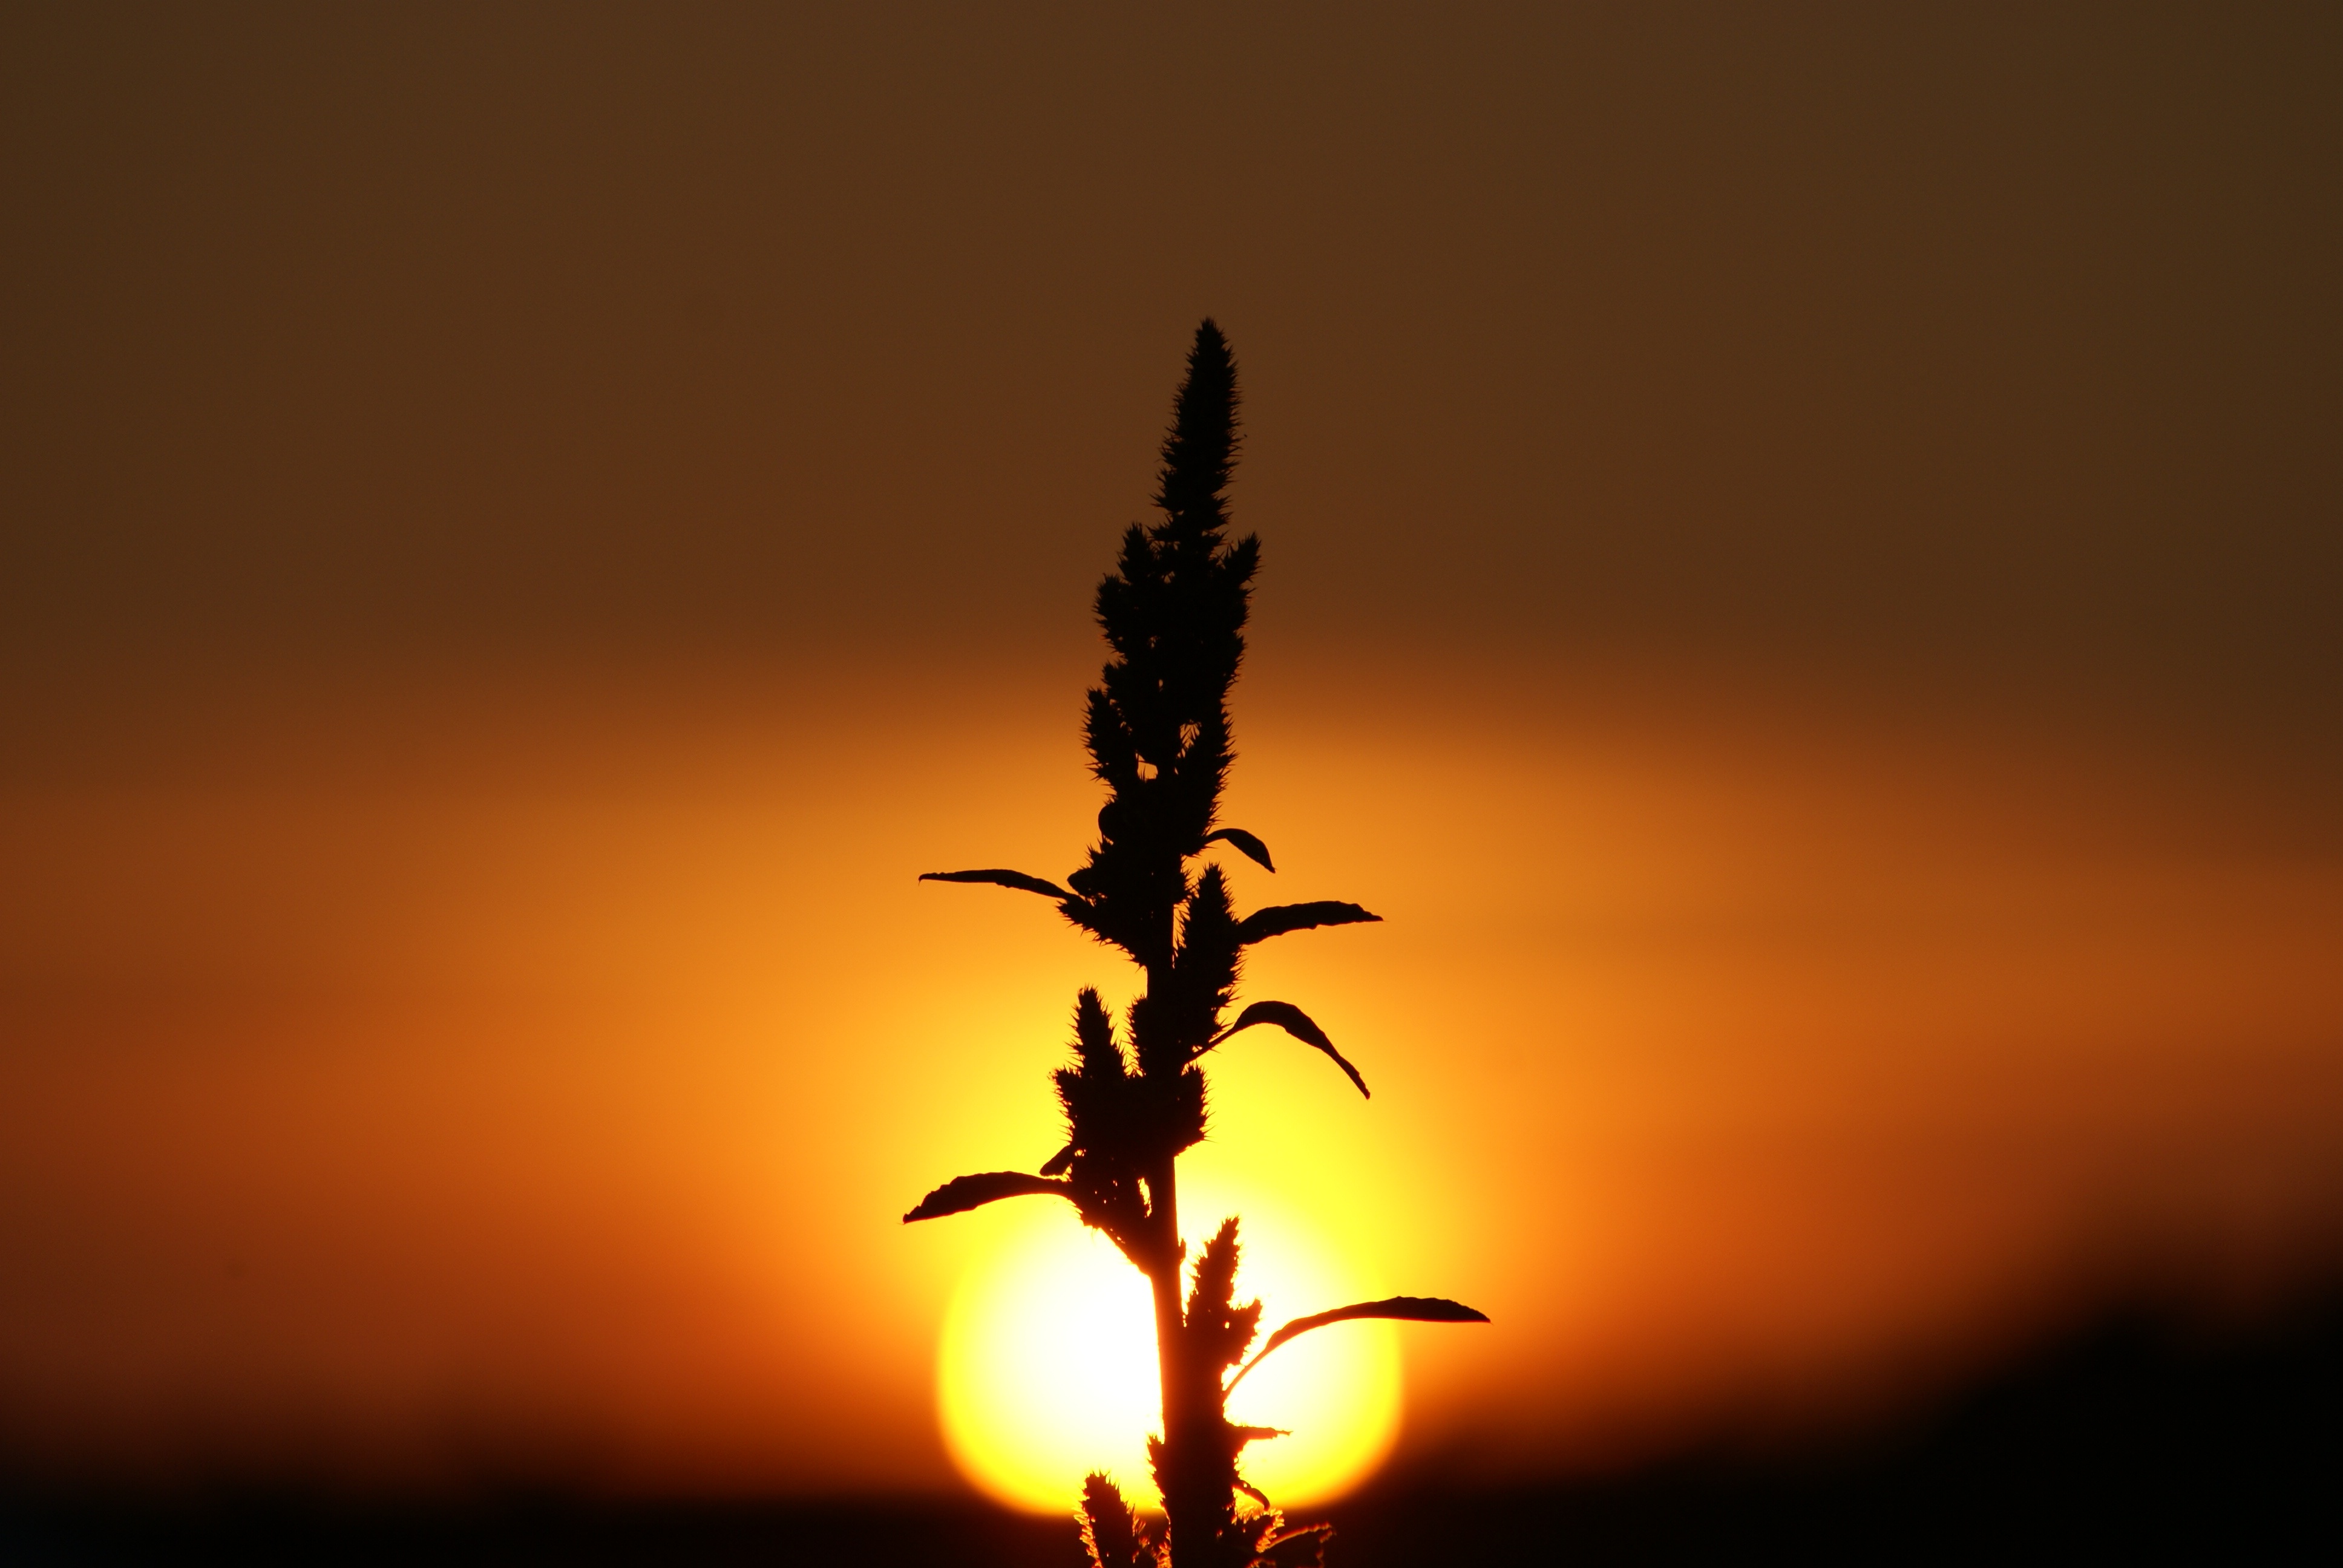
branch, silhouette, light, plant, sky, sun, sunrise, sunset, sunlight, morning, leaf, flower, dawn, dusk, evening, reflection, yellow, macro photography